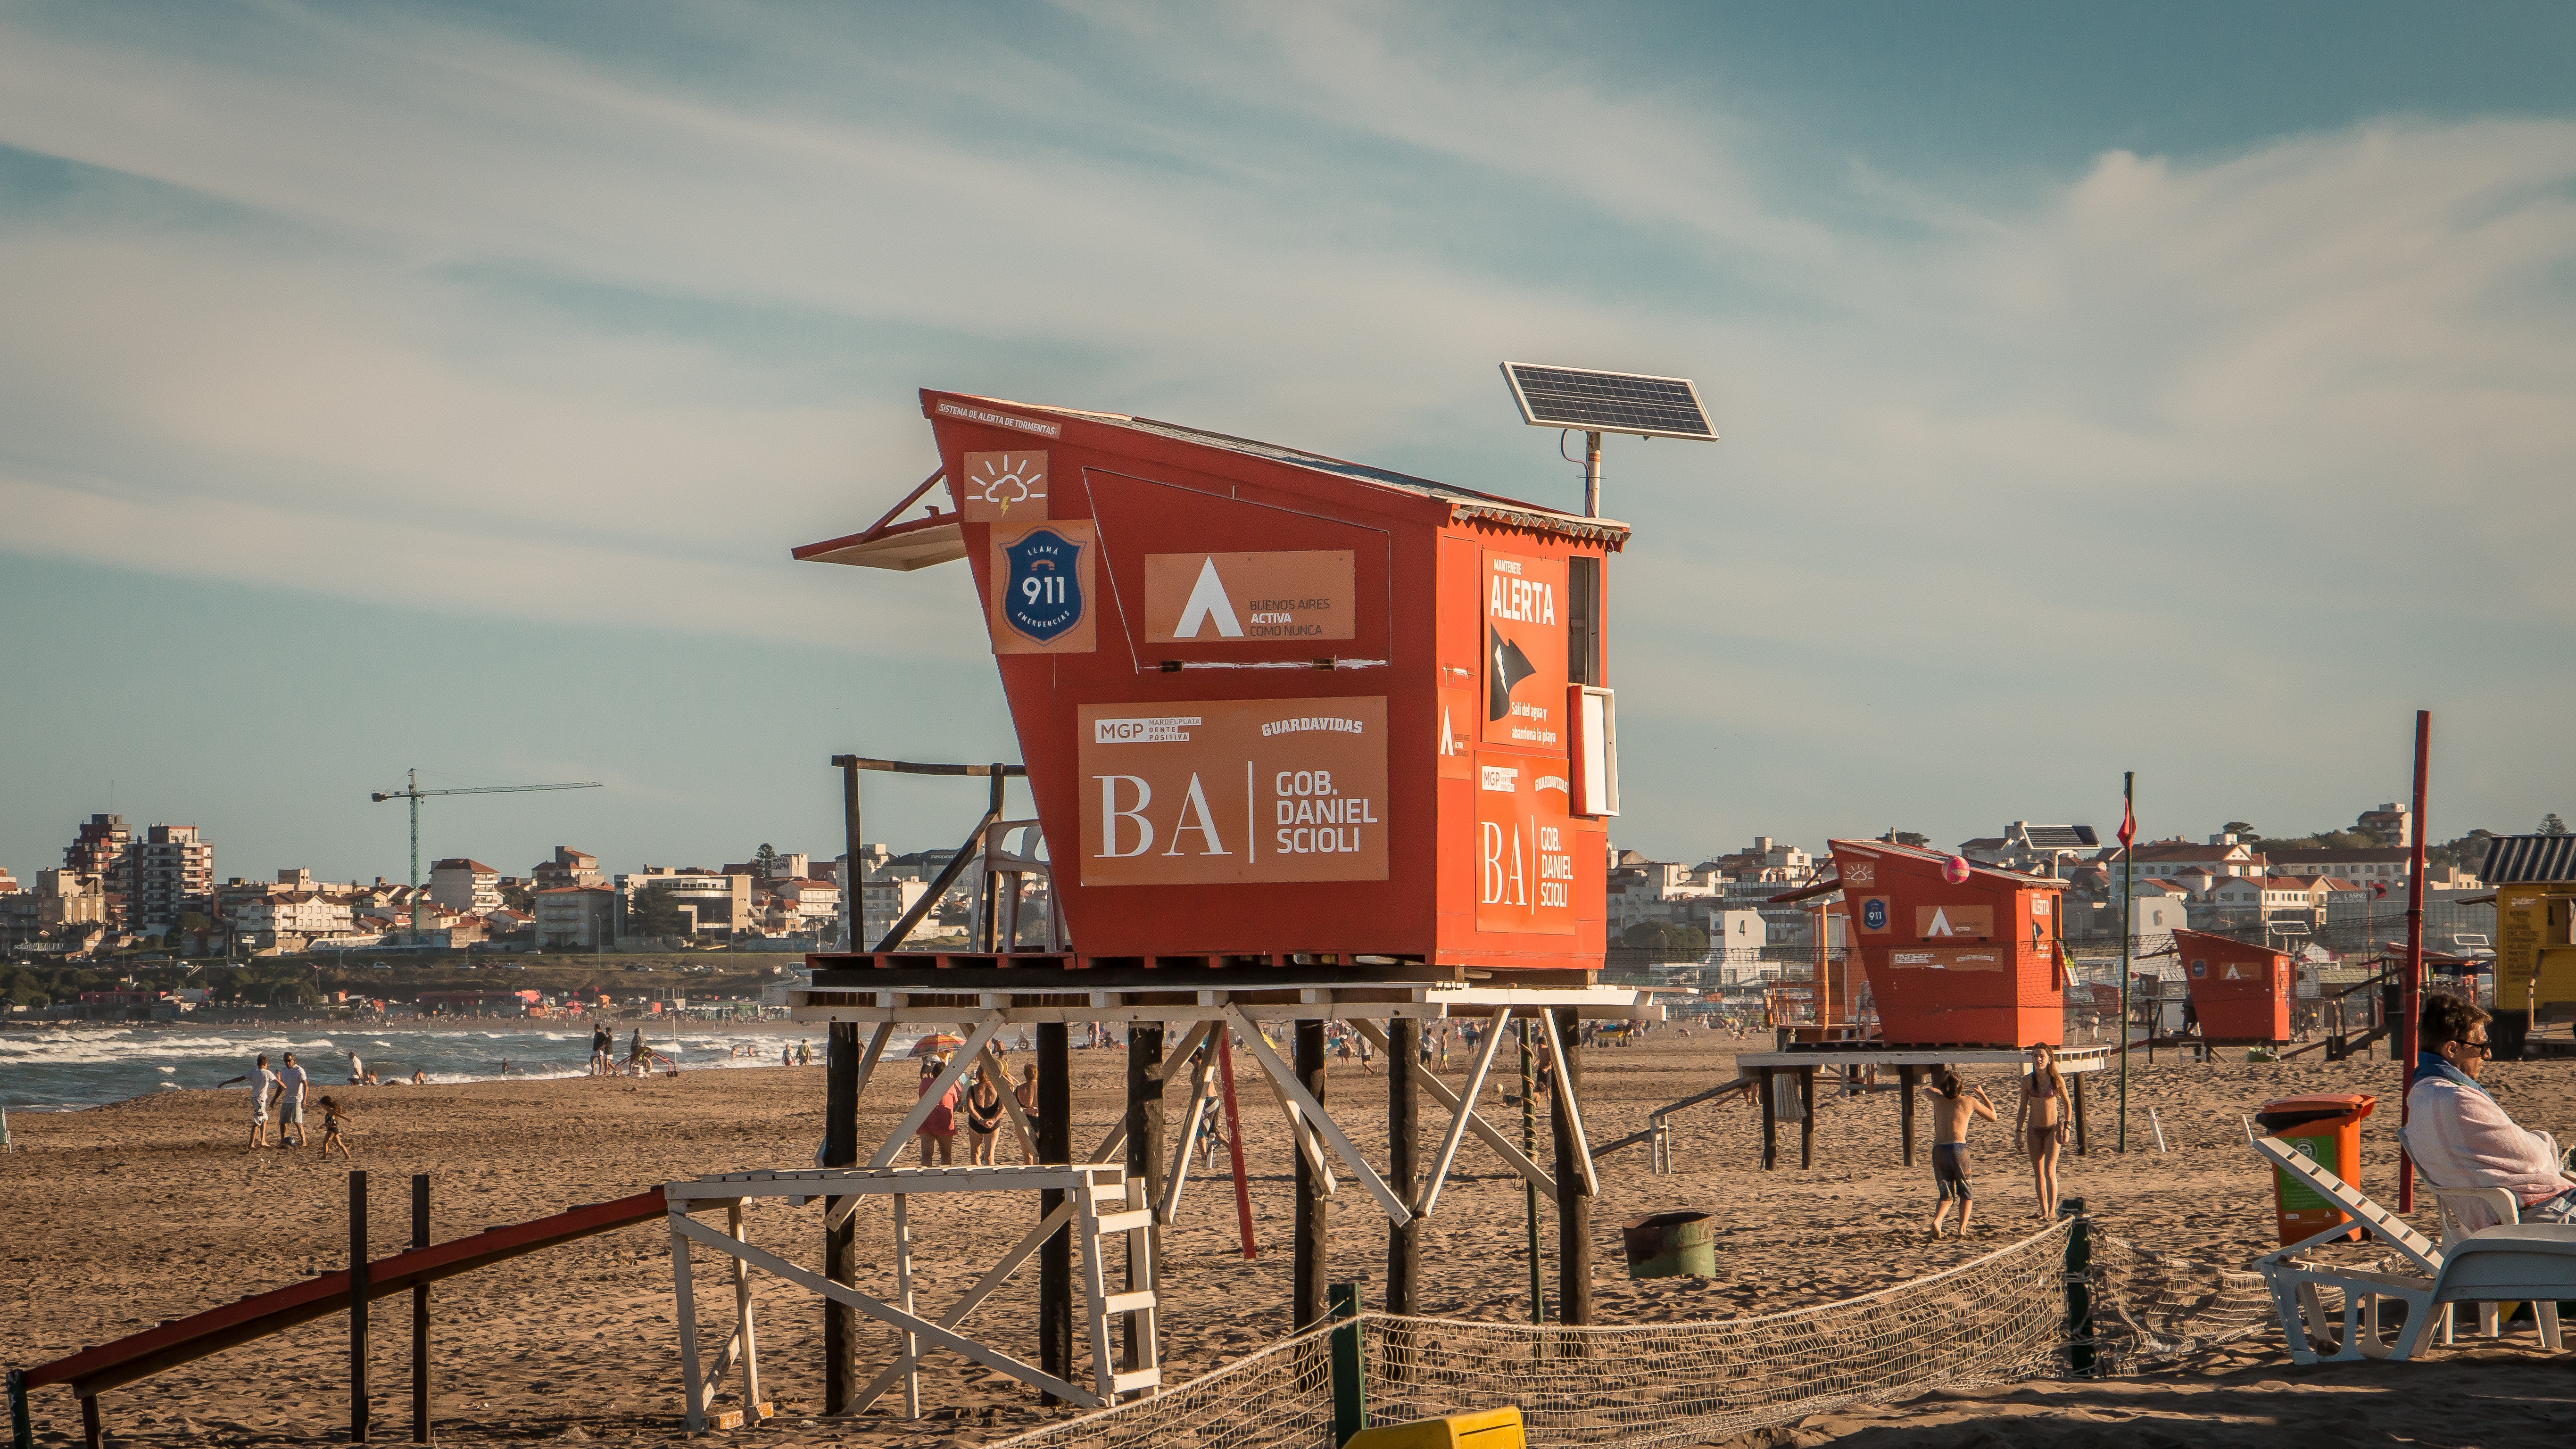
beach, landscape, sea, coast, water, nature, sand, sky, boardwalk, town, walkway, summer, transport, sign, costa, gurdavidas